Rapidan Camp

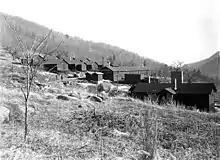
The Marine Camp

A separate camp was constructed to the east of Camp Rapidan to house the Marines who provided the camp's construction, maintenance, and security. The camp initially consisted largely of tents with a few wooden cabins, but more cabins eventually replaced the tents. Many Marines were selected for Rapidan duty due to their skills in carpentry, plumbing, and other work needed at camp. When the President was at camp, from 150 to 250 Marines were stationed there; during the winter only about a dozen.